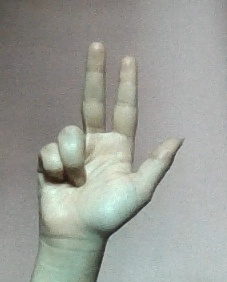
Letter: al